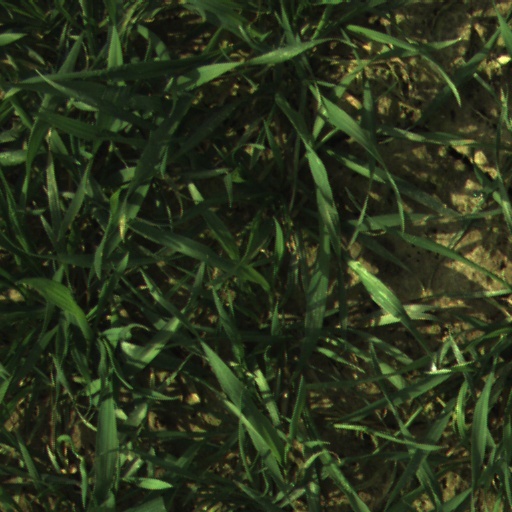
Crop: wheat